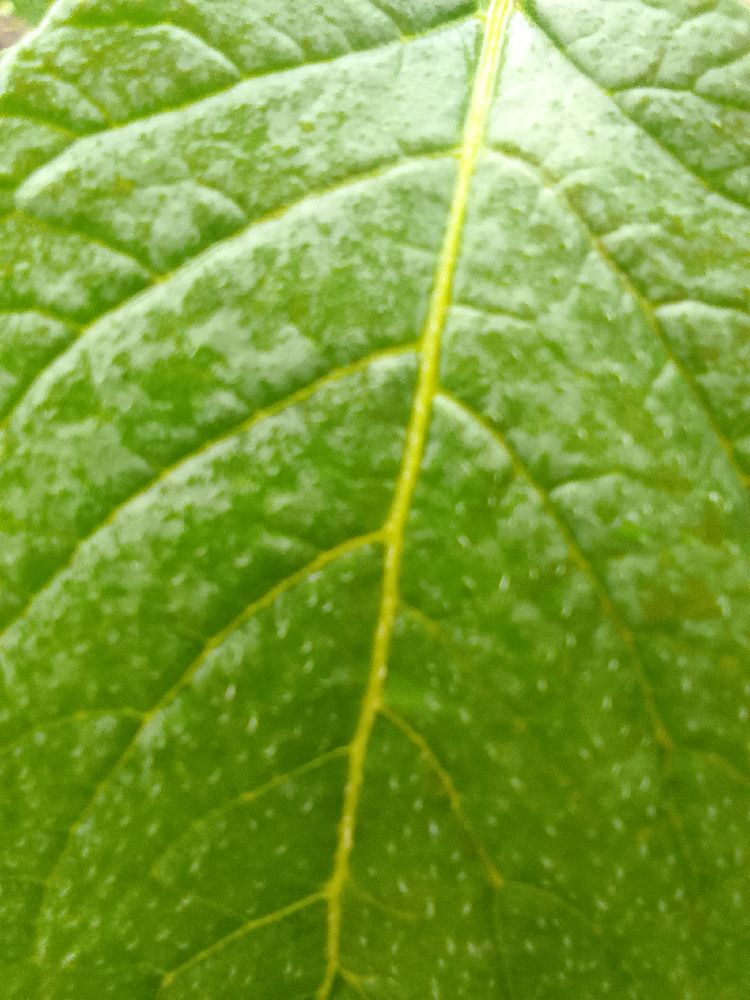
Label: Healthy